Outward

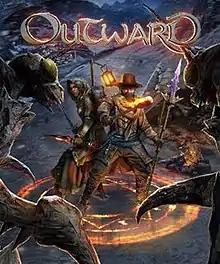

Outward is an open world fantasy role-playing video game developed by Canadian studio Nine Dots and published by Deep Silver. The game can be played in multiplayer both online and locally through split-screen. The game focuses on survival as well as the concept of the player being a commoner rather than a hero, and features several survival game aspects. It released for PlayStation 4, Windows, and Xbox One in March 2019, Google Stadia in November 2020, and for PlayStation 5 and Xbox Series X/S alongside the launch of "Outward: Definitive Edition" in May 2022.